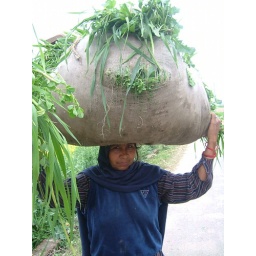
Punjab 2005 - lady in blue carrying cattle feed